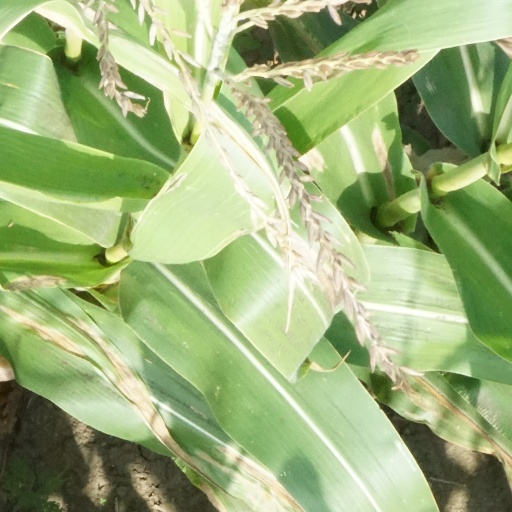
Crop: maize; corn